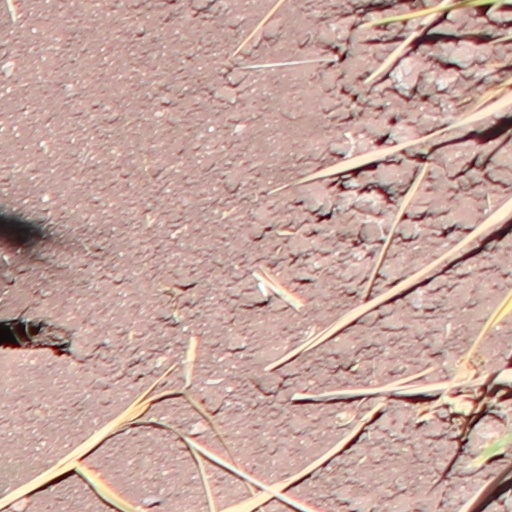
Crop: wheat